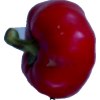
Label: red_pepper